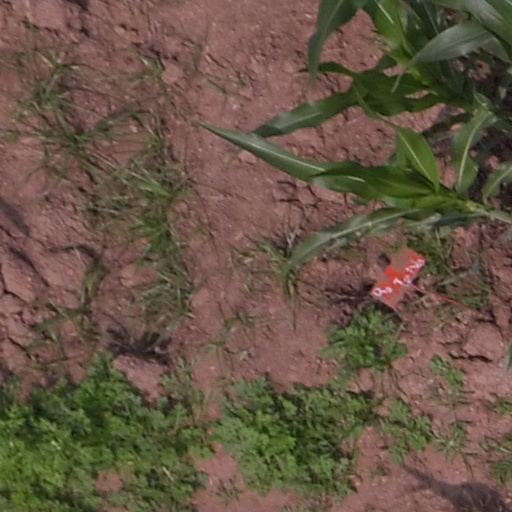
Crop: maize; corn